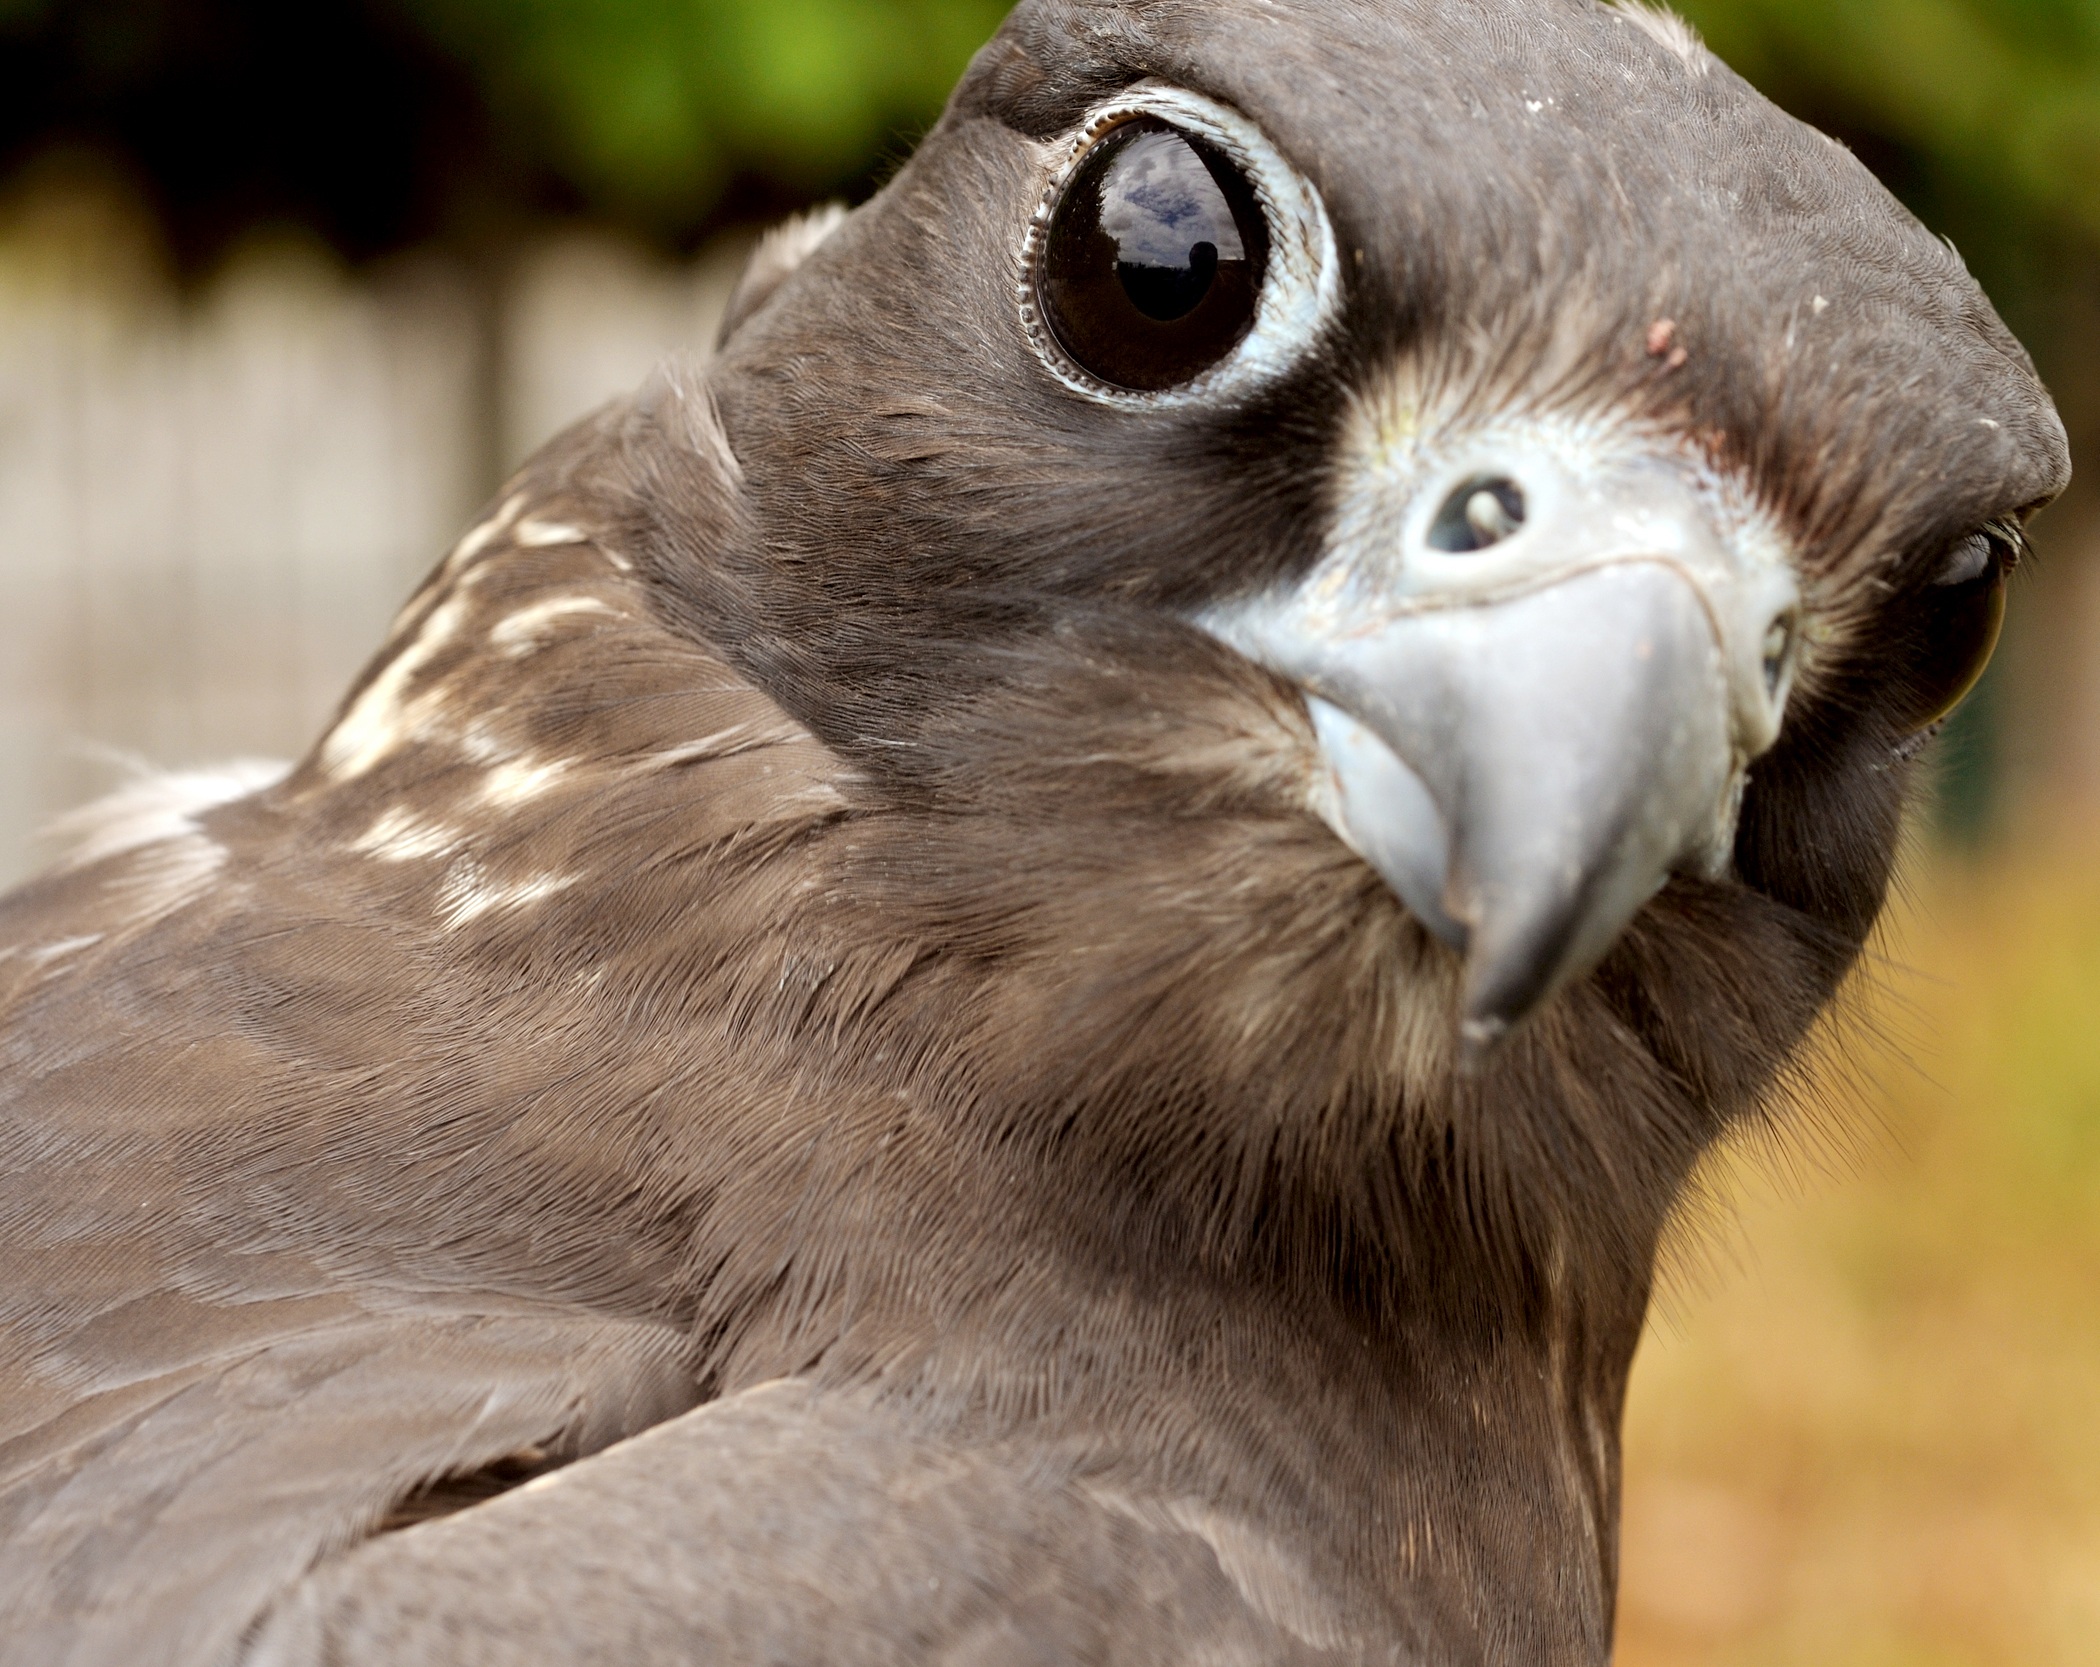
bird, wing, wildlife, portrait, beak, predator, feather, fauna, raptor, bird of prey, close up, eyes, head, vertebrate, vulture, falcon, falco, accipitriformes, saker, cherrug